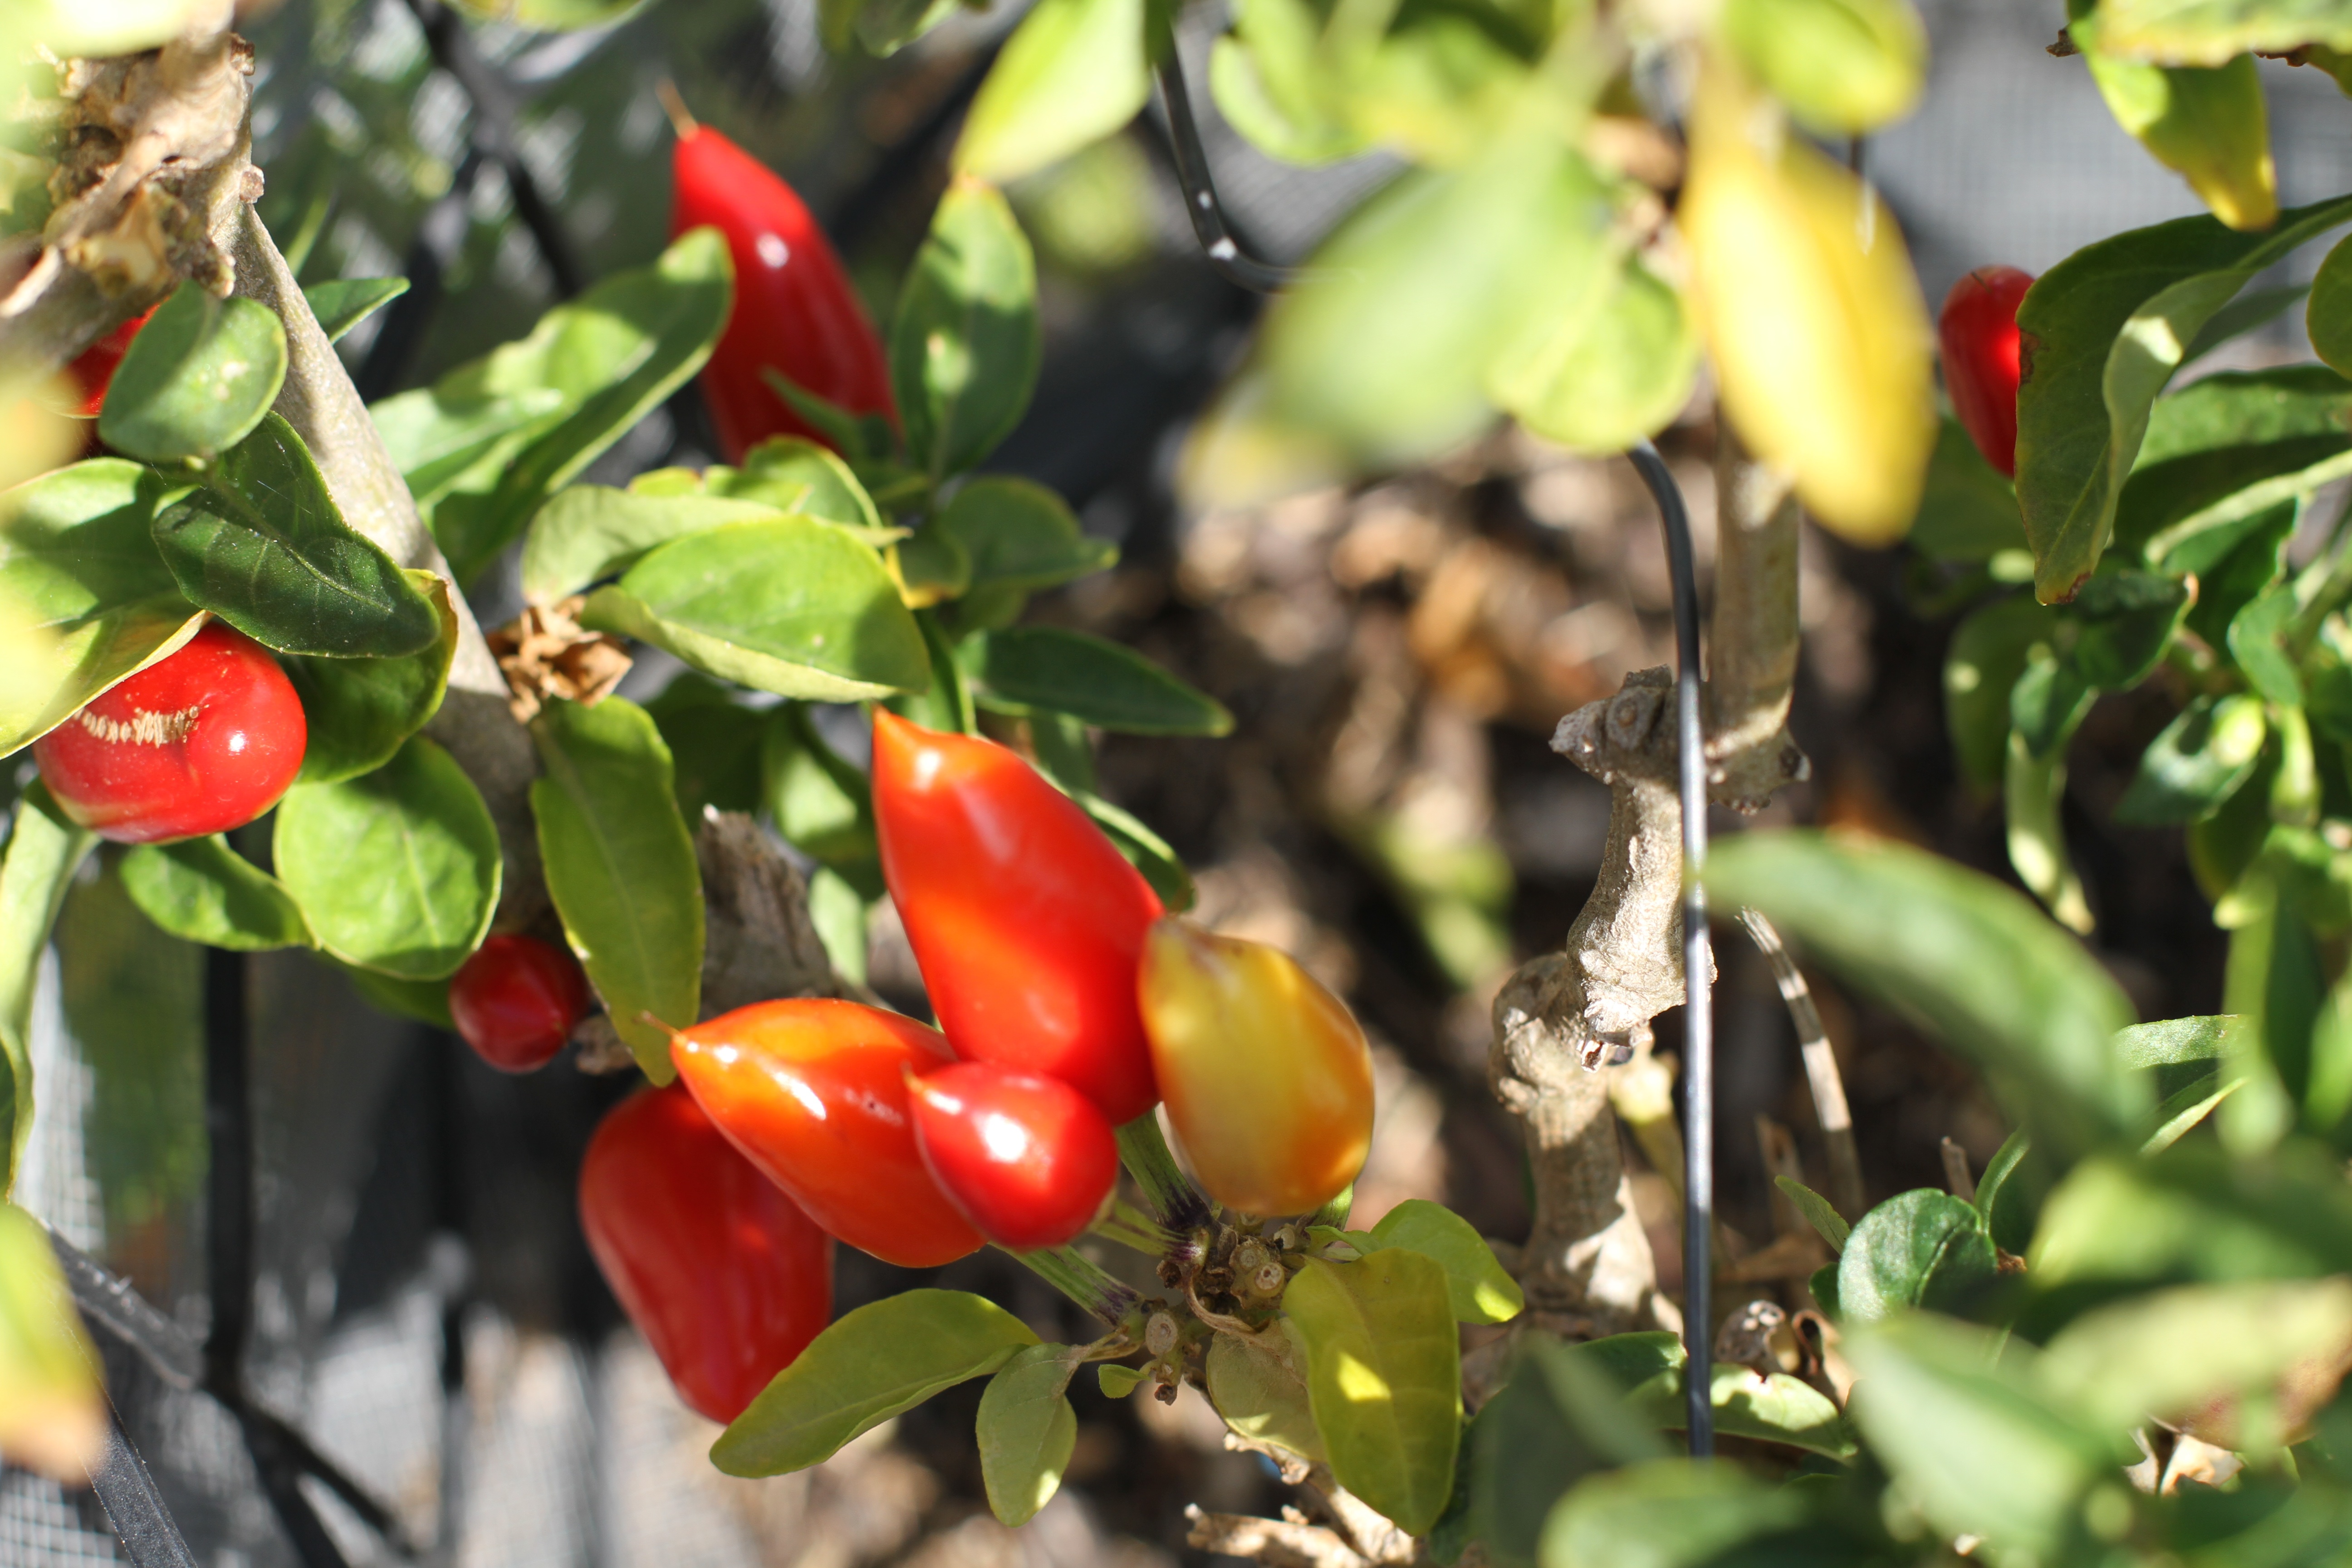
branch, plant, fruit, flower, food, produce, vegetable, botany, garden, flora, shrub, peppers, rose hip, flowering plant, acerola, malpighia, chili pepper, land plant, bird's eye chili, bell peppers and chili peppers